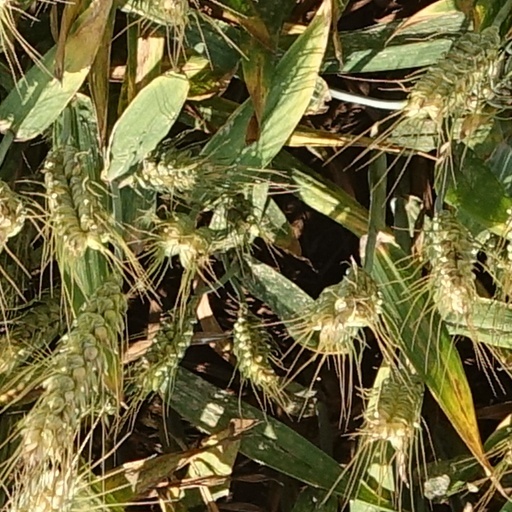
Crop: wheat